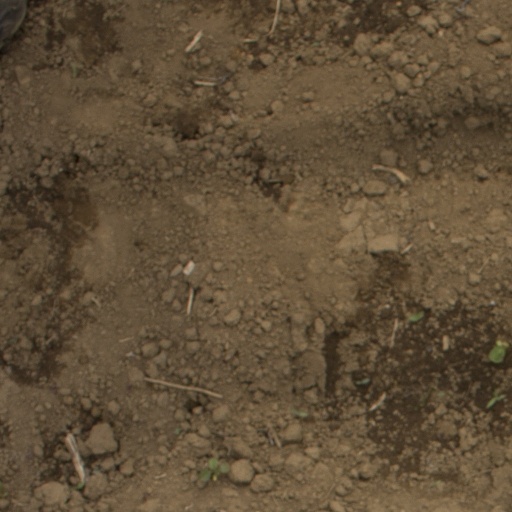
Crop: Jerusalem artichoke